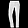
Label: Trouser